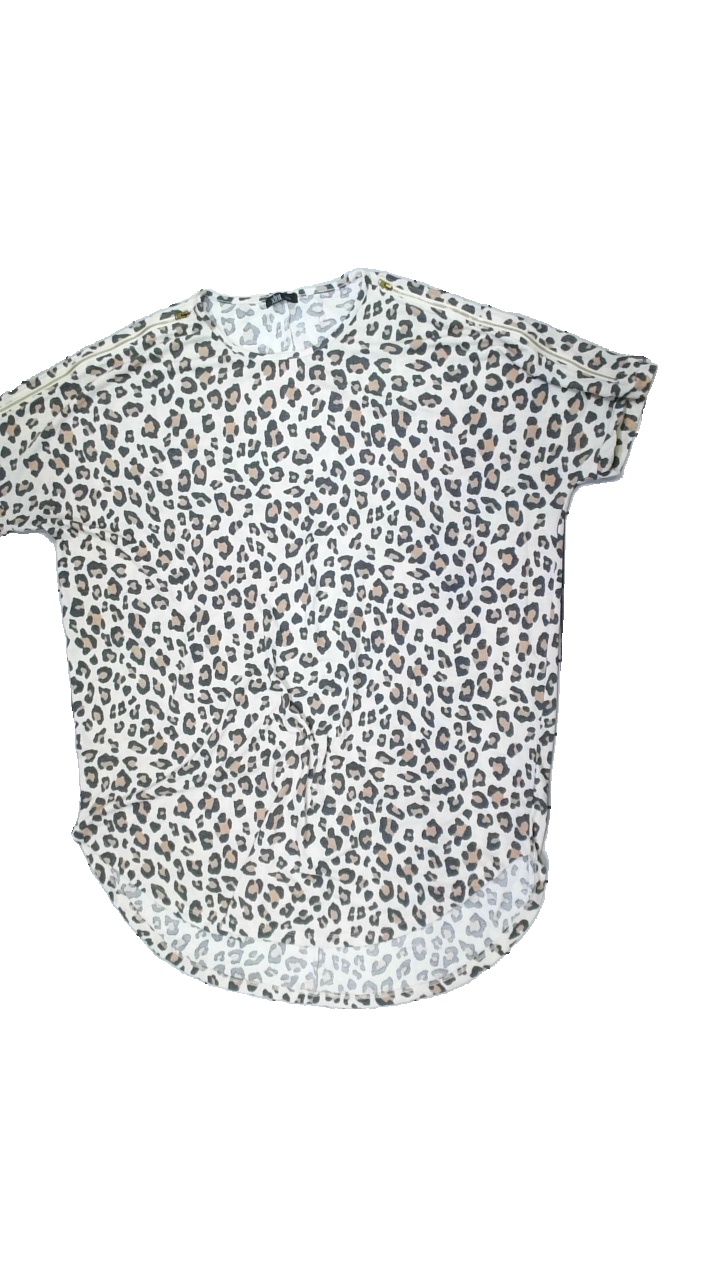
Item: Top (Ladies)
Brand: Xlnt
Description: Animal print top
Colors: Blue
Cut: Regular
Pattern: Animal print
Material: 52% Cotton 48% Polyester
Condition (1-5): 5
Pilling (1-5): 5
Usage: Reuse
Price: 50-100